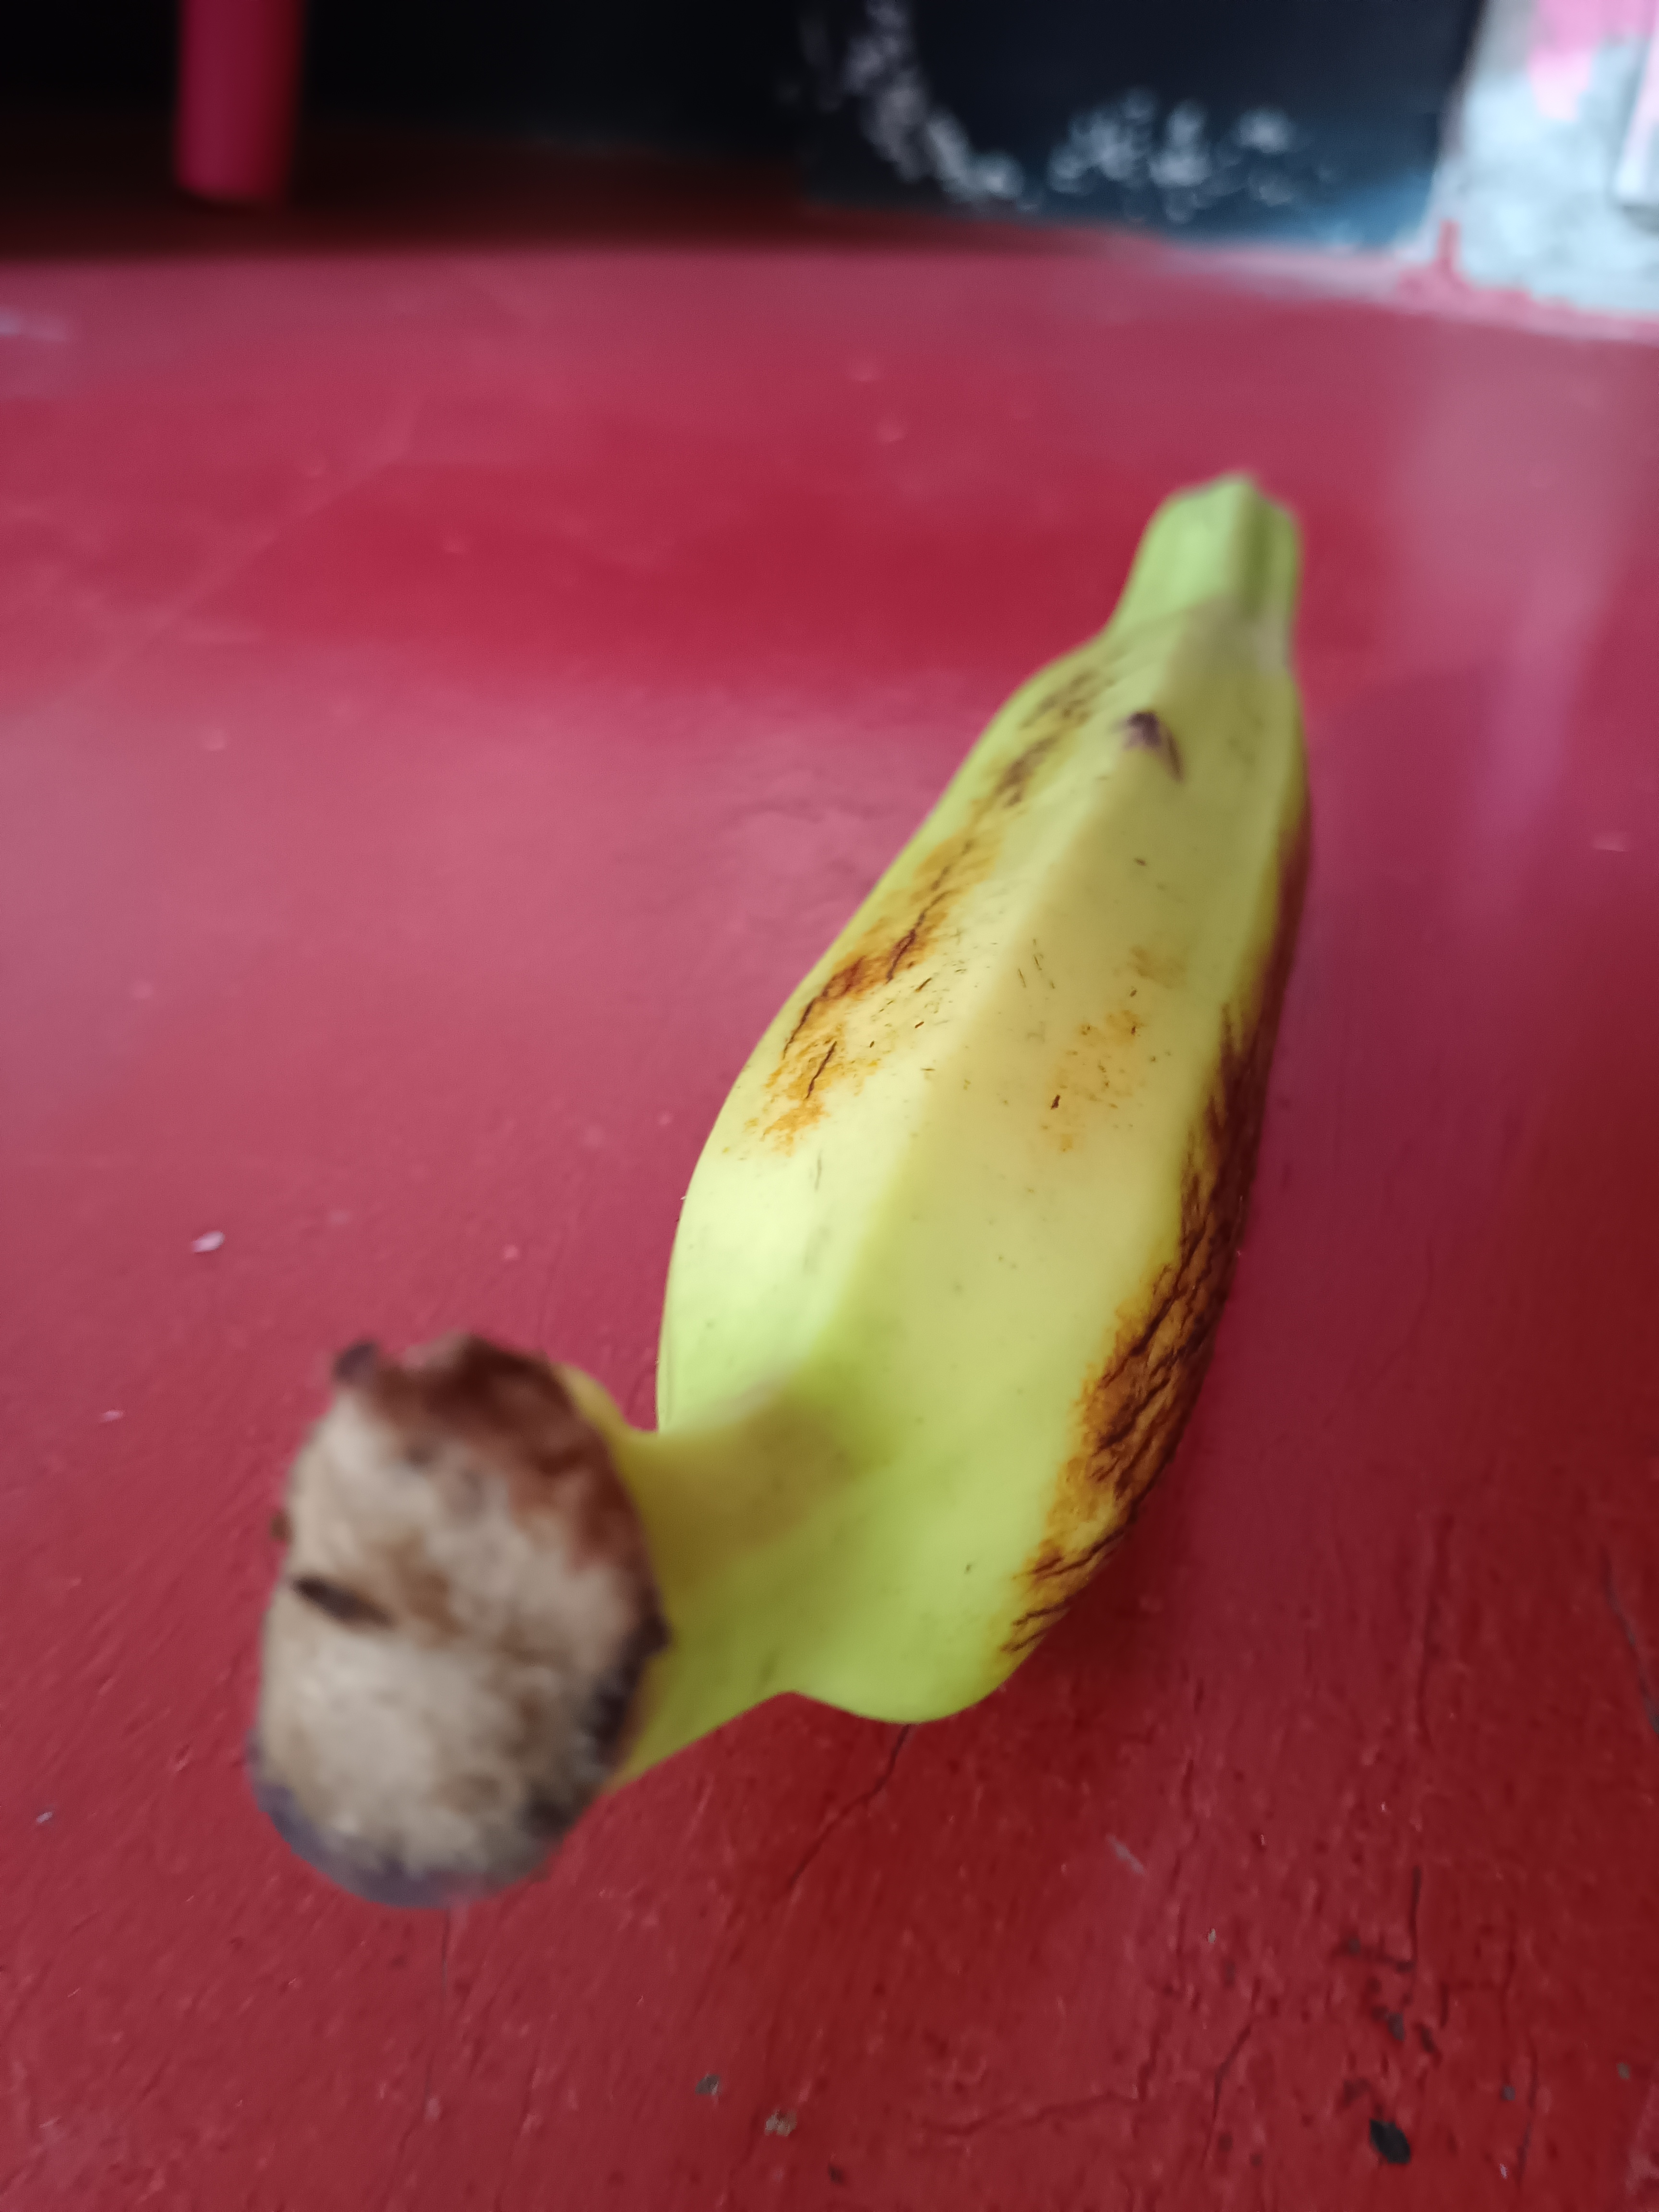
Banana variety: Anaji